Tosa school

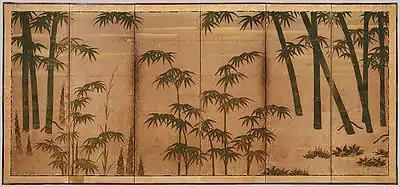
Bamboo in the Four Seasons, Muromachi period (1392–1573) Attributed to Tosa Mitsunobu (1434–1535). Pair of six-panel folding screens; color, ink, and gold on paper; 174.3 × 381.6 cm

It is starting with Tosa Mitsunobu that a definite art school (atelier, workshop) and family line can be established. But Mitsunobu purports that the origins of the school can be traced back further to who held the post of in 1355–1371.